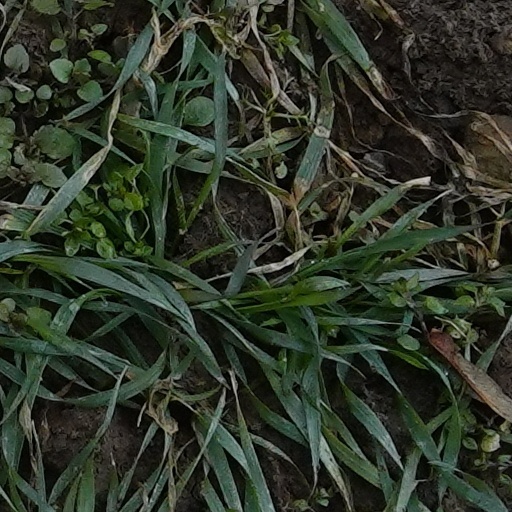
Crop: wheat